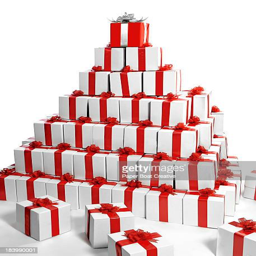
pyramid of gift boxes with red at the top